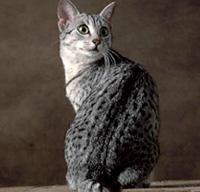
Egyptian Mau